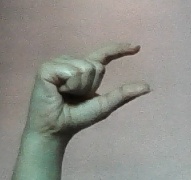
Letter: dal